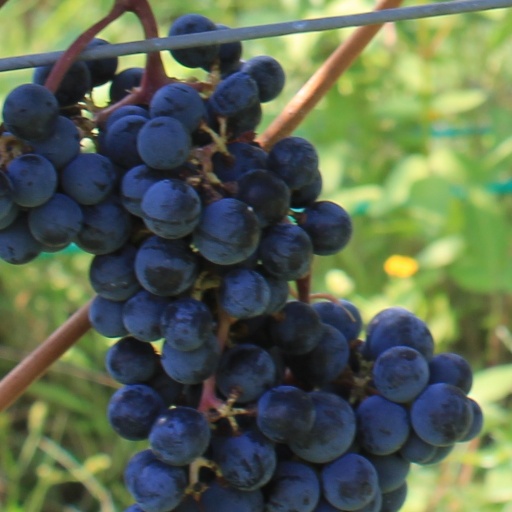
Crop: grape